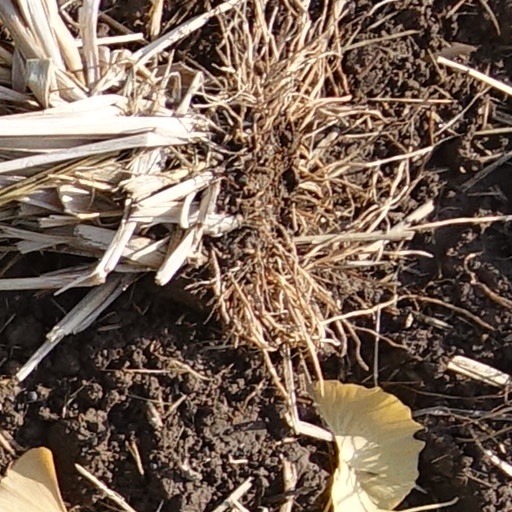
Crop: wheat